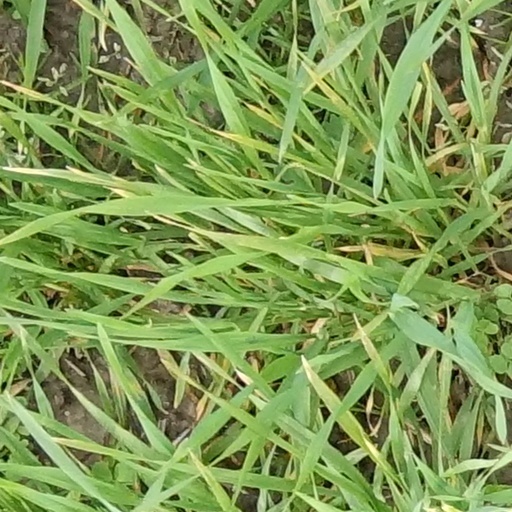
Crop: wheat